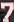
Number: 7